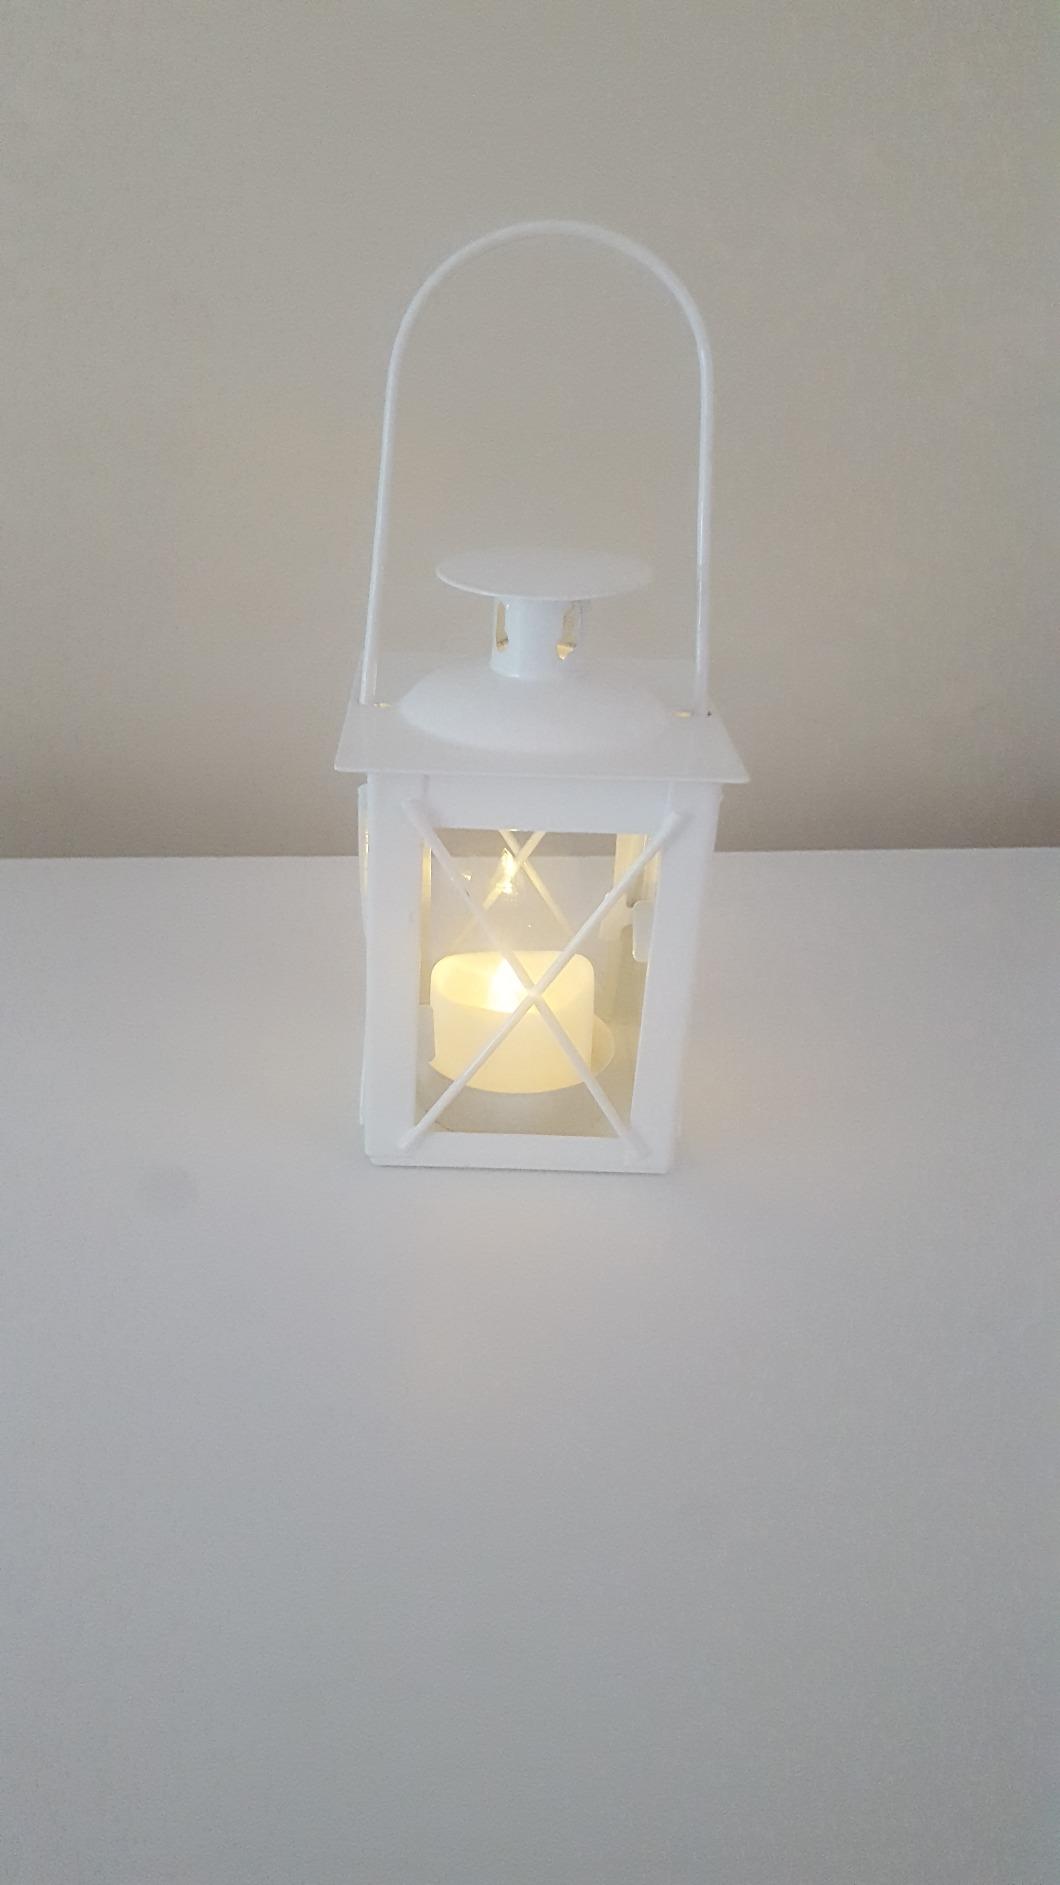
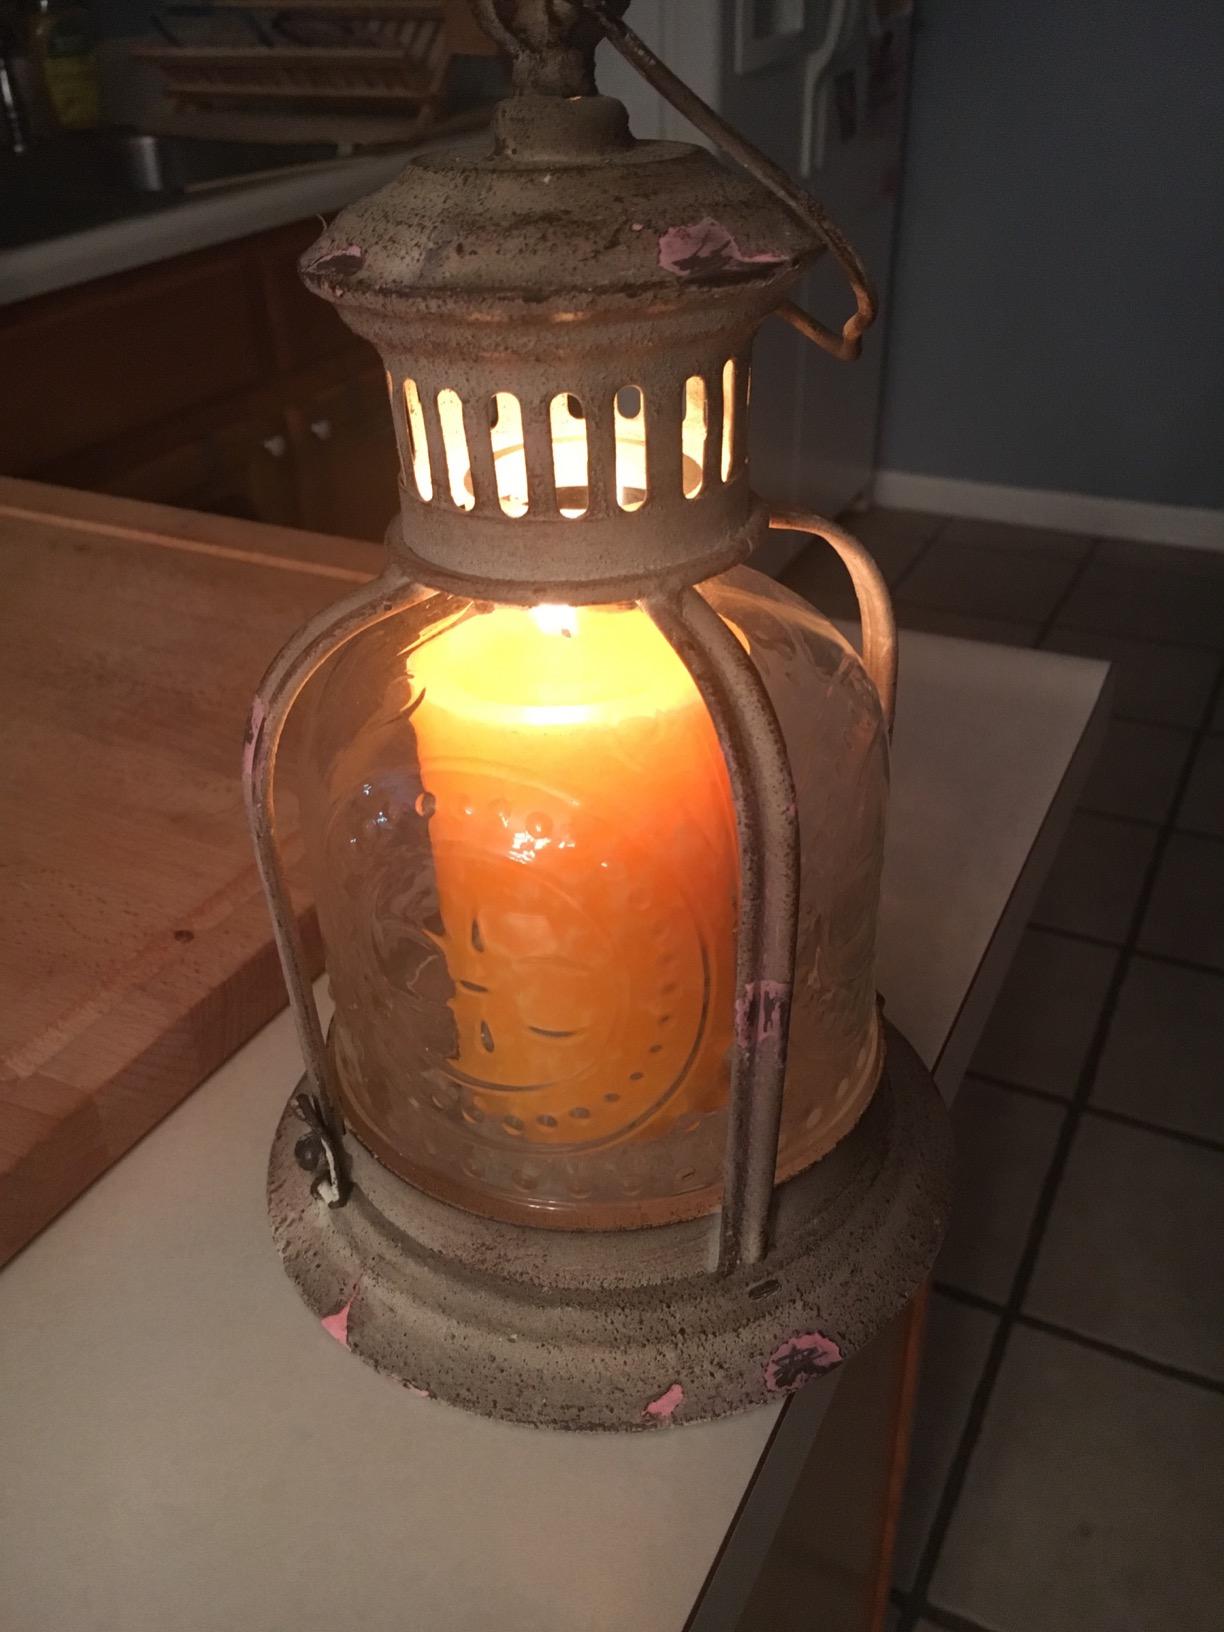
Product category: lantern
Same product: no